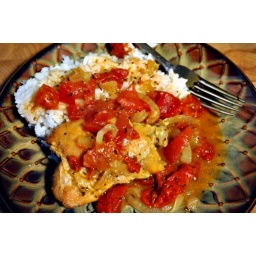
Chicken thighs braised in a sauce made of chicken stock, white wine, spices and tomatoes.